Mātauranga Māori

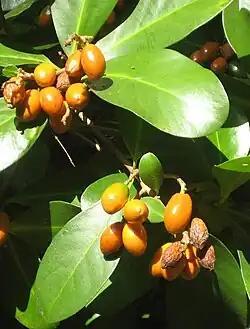
Karaka fruit can cause paralysis when eaten. To avoid this Māori would cook them and then soak them in water. William Skey isolated the poisonous compound, which was shown to be destroyed at temperatures over 100°C.

Another notable woman was Pirongia-te-aroaro-ō-Kahu, or more commonly known as Kahupeka. Following her husband's death and her own illness, she journeyed across King Country and studied the medicinal uses of native plants such as harakeke, koromiko, kawakawa, and rangiora. Kahupeka's experiments helped the Māori people towards properly utilising hundreds of different medicinal plants.